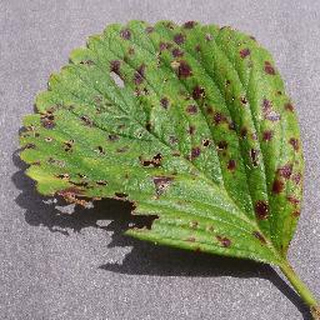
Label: strawberry_leaf_scorch